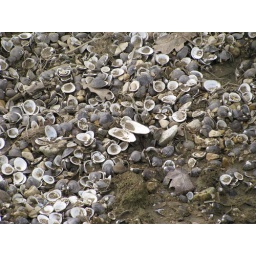
Cache of fresh water shell fish left by otters- exposed by empty canal.